Schöneweide–Spindlersfeld branch line

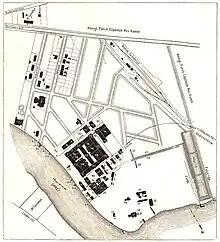
Location of the factory and Spindlersfeld station (top right) in 1896

The mostly single-track line along with its two stations was released for passenger operations on 1 April 1892. From 15 November 1891, the line had been used for freight to and from the factory of W. Spindler (a dye works and laundry), after which the entire surrounding area is named. In addition to the delivery of products, the line was used for supplies to the factory, especially coal. It also carried workers, similar to the Siemens Railway, which was built in the late 1920s in north-western Berlin. The railway was designed by two brothers, William and Carl Spindler, the sons of the founder.